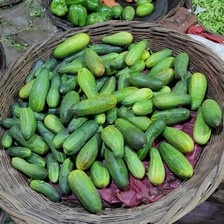
Label: cucumber